Freiensteinau

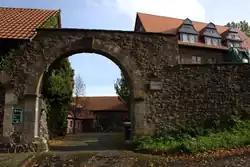
Freiensteinau Castle: gate

A curious fact about the community's political history is that before Hesse's municipal reforms in the 1970s, the 12 constituent communities nowadays within Freiensteinau not only were not united, but even belonged to four different districts: Fulda, Gelnhausen, Lauterbach and Schlüchtern.